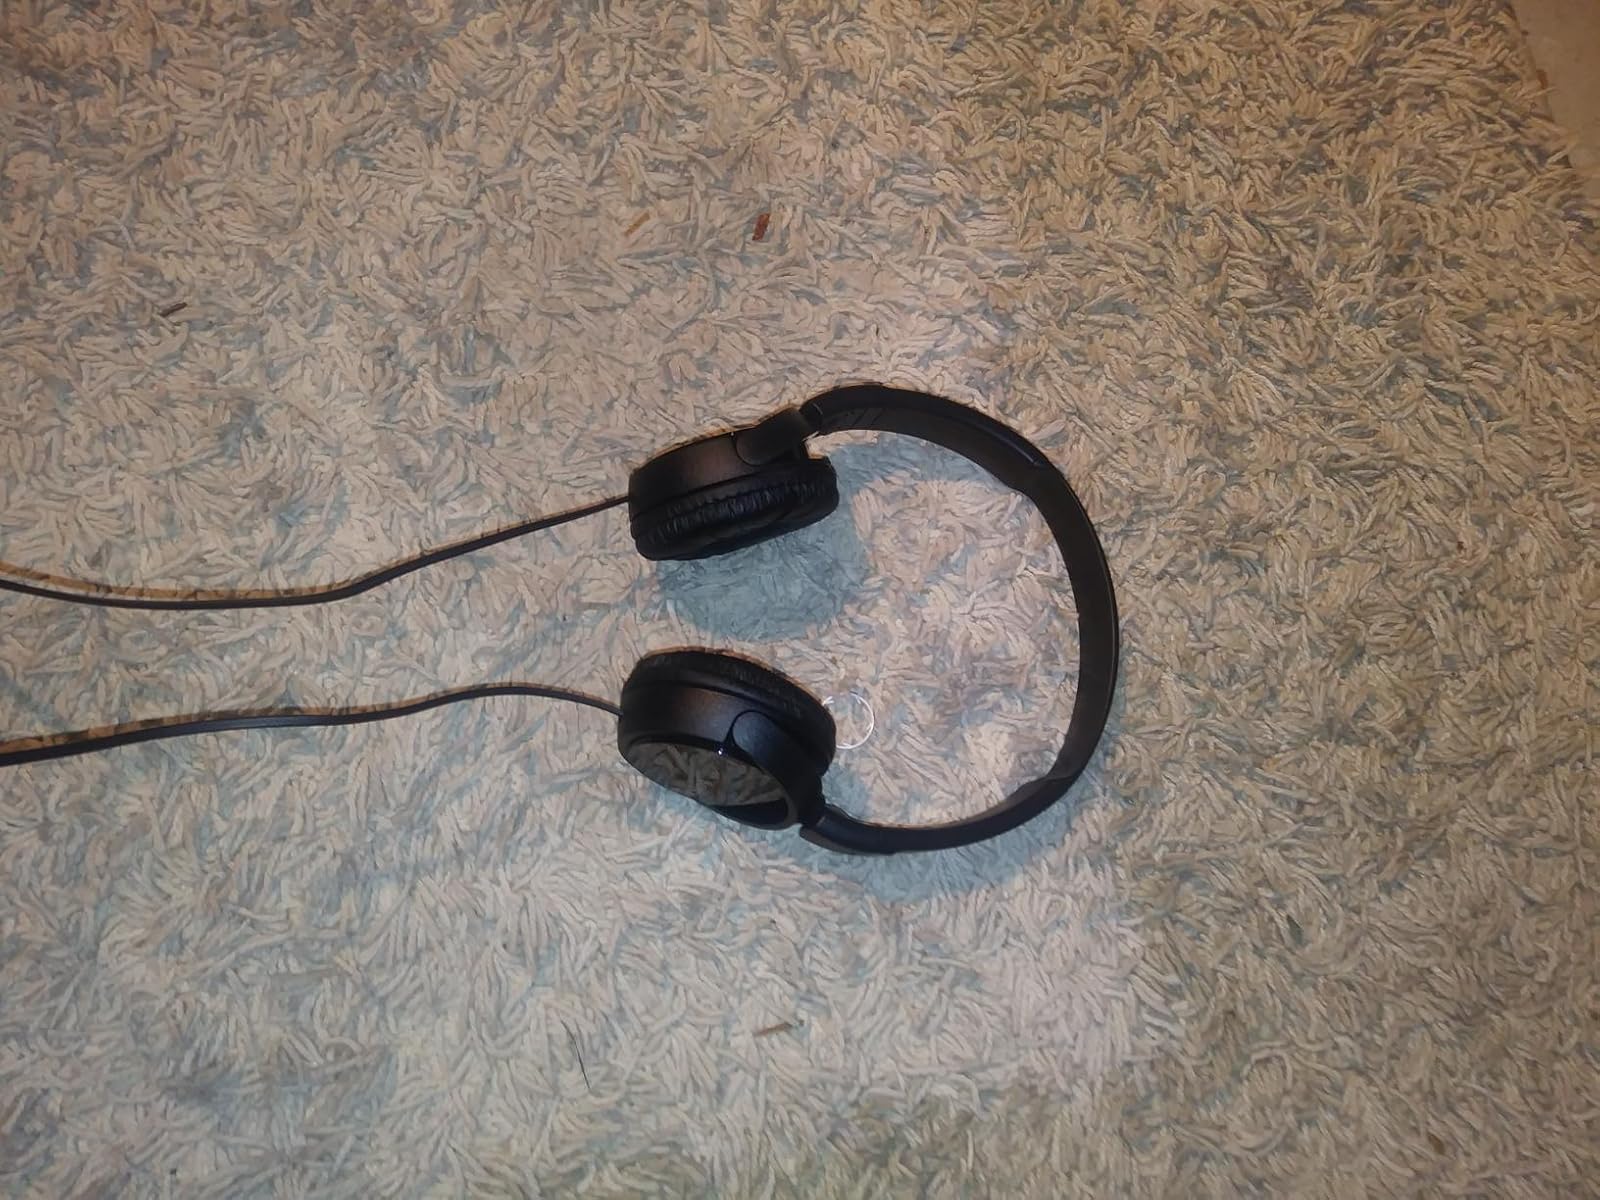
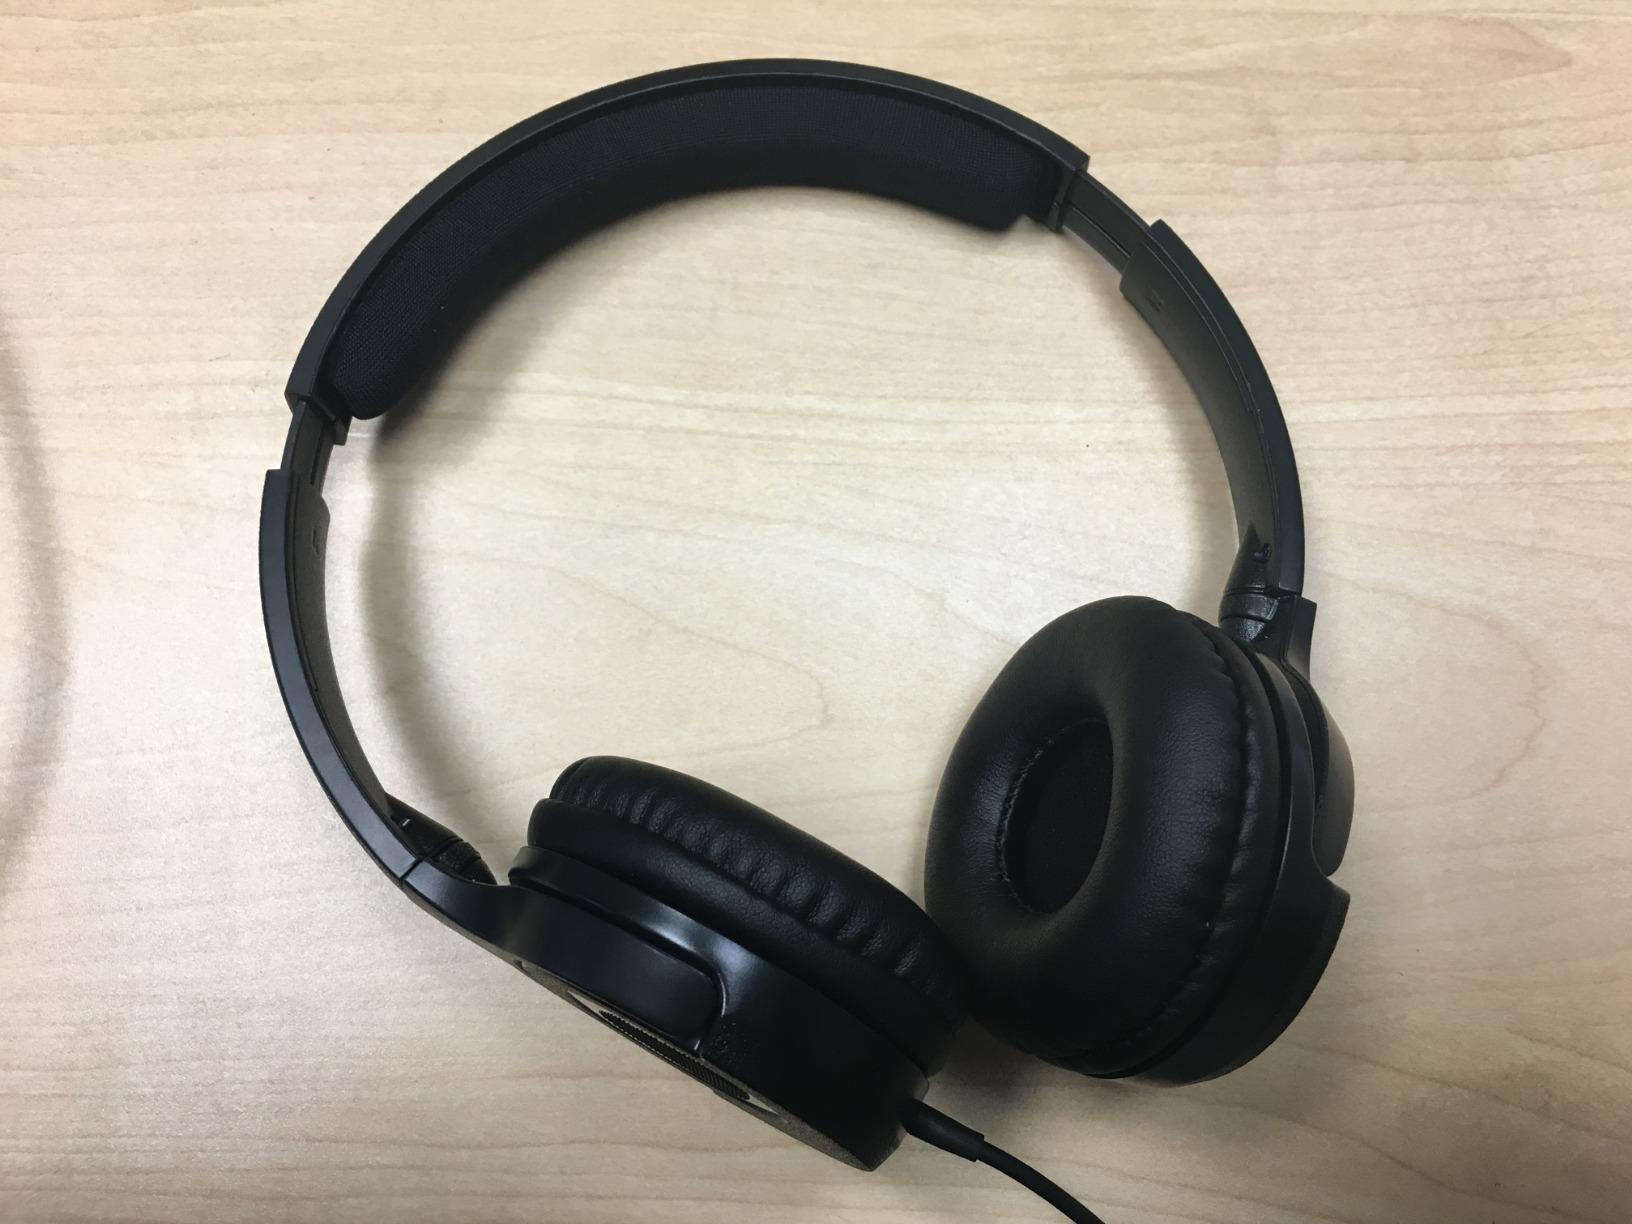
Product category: headphones
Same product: no